1974 Super Outbreak

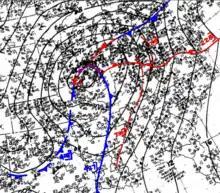
Surface analysis at 6 pm CDT on April 3, as drawn by the National Meteorological Center

A powerful springtime low pressure system developed across the North American Interior Plains on April 1. While moving into the Mississippi and Ohio Valley areas, a surge of unusually moist air intensified the storm further, while there were sharp temperature contrasts between both sides of the system. Officials at NOAA and in the National Weather Service forecast offices were expecting a severe weather outbreak on April 3, but not to the extent that ultimately occurred. Several F2 and F3 tornadoes had struck portions of the Ohio Valley and the South in a separate, earlier outbreak on April 1 and 2, which included three killer tornadoes in Kentucky, Alabama, and Tennessee. The town of Campbellsburg, northeast of Louisville, was hard-hit in this earlier outbreak, with a large portion of the town destroyed by an F3. Between the two outbreaks, an additional tornado was reported in Indiana in the early morning hours of April 3, several hours before the official start of the outbreak. On Wednesday, April 3, severe weather watches already were issued from the morning from south of the Great Lakes, while in portions of the Upper Midwest, snow was reported, with heavy rain falling across central Michigan and much of Ontario.